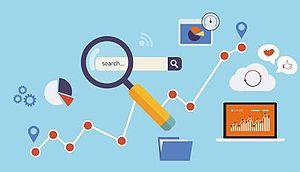
L'entreprise numérique désigne l'entreprise qui a su se transformer en s'appuyant sur les outils du numérique, pour devenir plus performante sur son marché, dans son organisation, son management, ses méthodes de travail et dans ses relations humaines. Mais numériser l'entreprise, ce n'est pas seulement améliorer ses processus existants, c'est aussi en inventer d'autres, savoir être créatif, disruptif, anticiper les risques d'uberisation. Les entreprises sont de plus en plus nombreuses à lancer leur transformation numérique, ce qui dope le marché informatique. Néanmoins, si l'objectif est clair, la méthode pour y arriver l'est beaucoup moins.